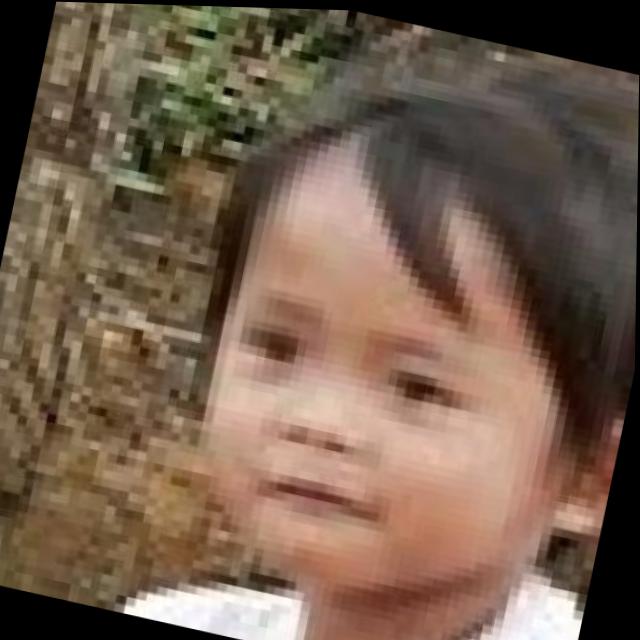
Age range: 0-12